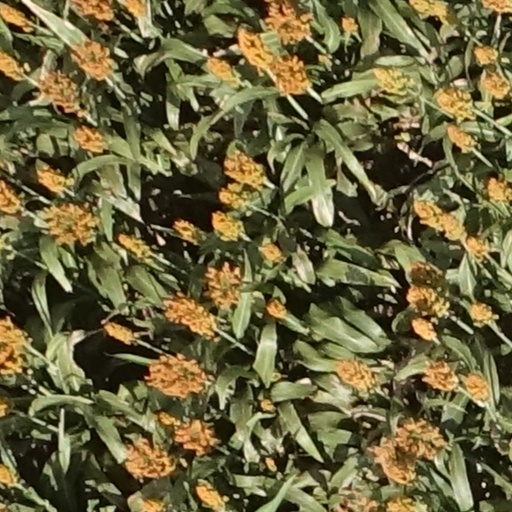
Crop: sorghum